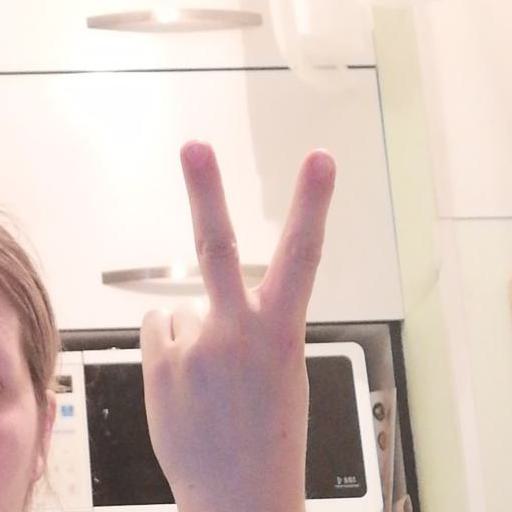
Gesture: peace_inverted